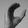
ASL letter: C